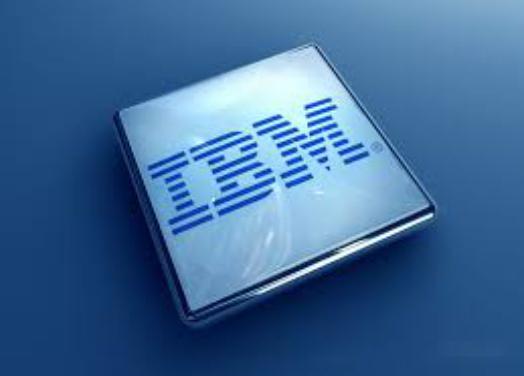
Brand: IBM
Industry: Electronic